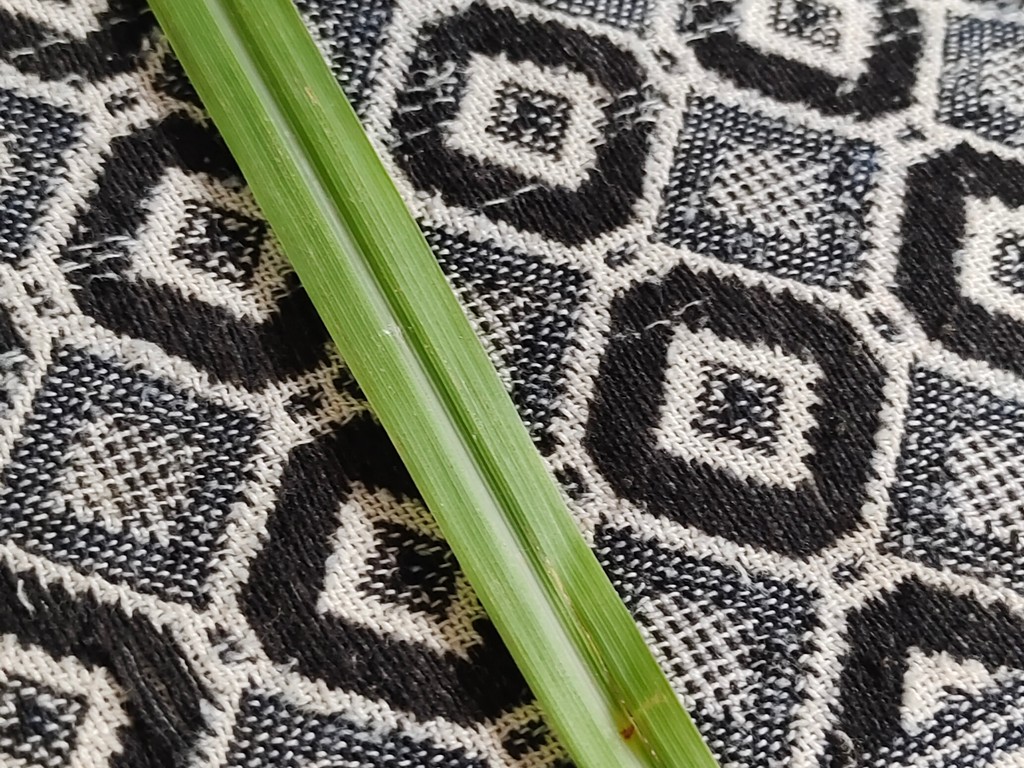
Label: Unhealthy